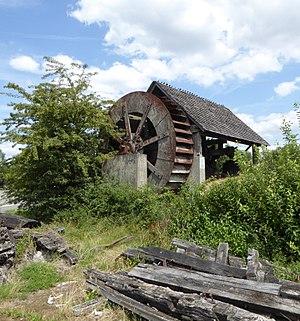
Moulin à eau du Musée des moulins de Villeneuve-d'Ascq,Nord)
Le musée des moulins, également appelé en néerlandais Molenmuseum, est un musée consacré à la meunerie situé dans le quartier de la Cousinerie à Villeneuve-d'Ascq. Il est géré par l'Association régionale des amis des moulins.